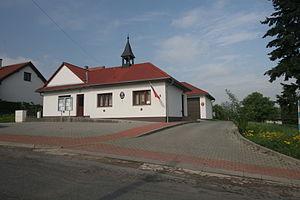
Malé Výkleky est une commune du district et de la région de Pardubice, en République tchèque. Sa population s'élevait à 313 habitants en 2017.